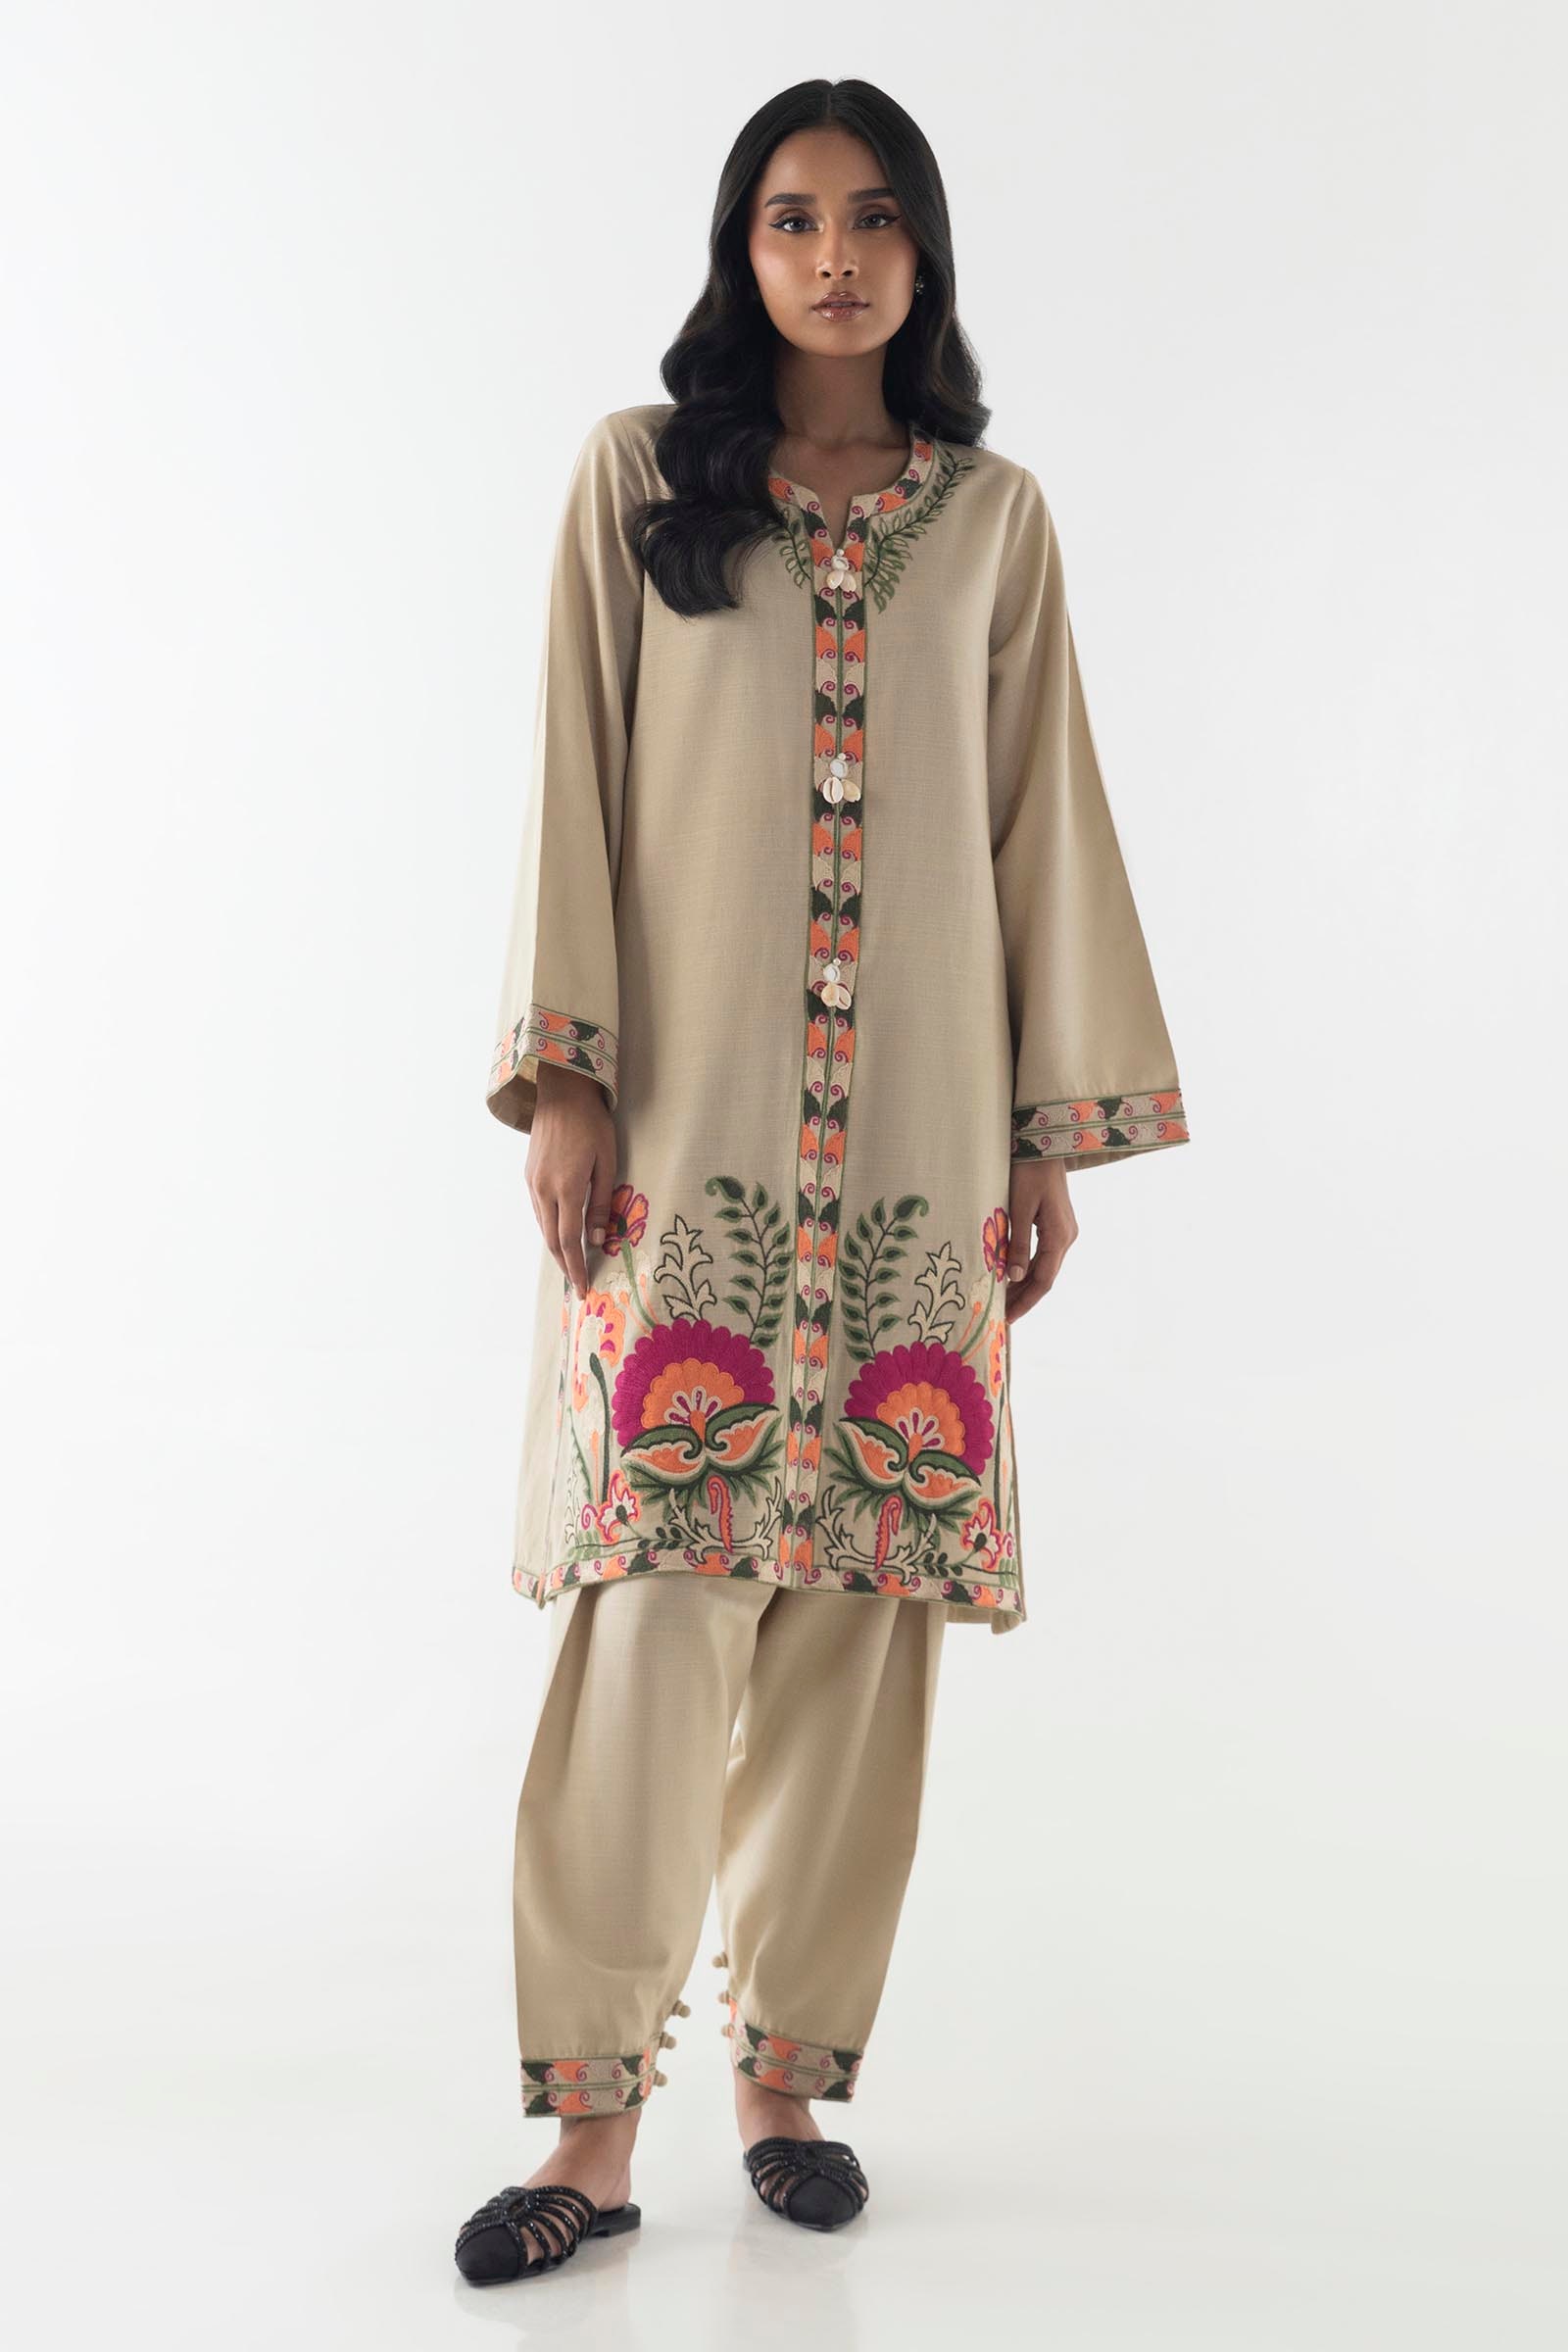
beige multi embroidered tunic